El Centro, California

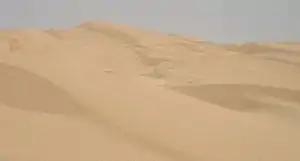
The Algodones Dunes

Spanish explorer Melchor Díaz was one of the first Europeans to visit the area around El Centro and Imperial Valley in 1540. The explorer Juan Bautista de Anza also explored the area in 1776 (an elementary school in El Centro now bears his name). Years later, after the Mexican–American War, the northern half of the valley was annexed by the U.S., while the southern half remained under Mexican rule. Small scale settlement in natural aquifer areas occurred in the early 19th century (the present-day site of Mexicali), but most permanent settlement (Anglo Americans on the U.S. side, Mexicans on the other side) was after 1900.